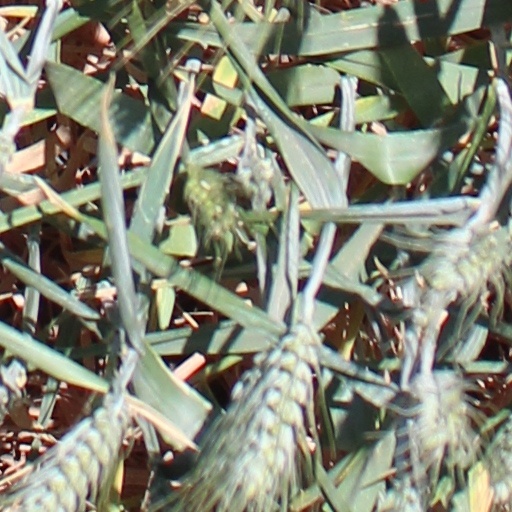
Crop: wheat